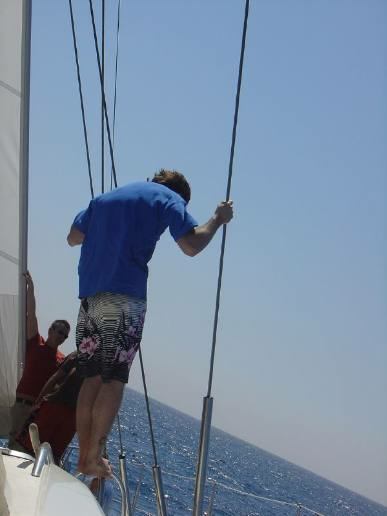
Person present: Yes